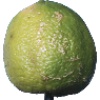
Label: limes